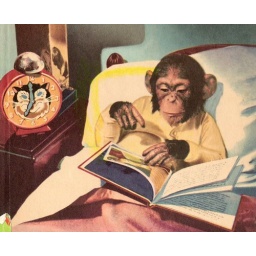
monkey in bed - 50s style!